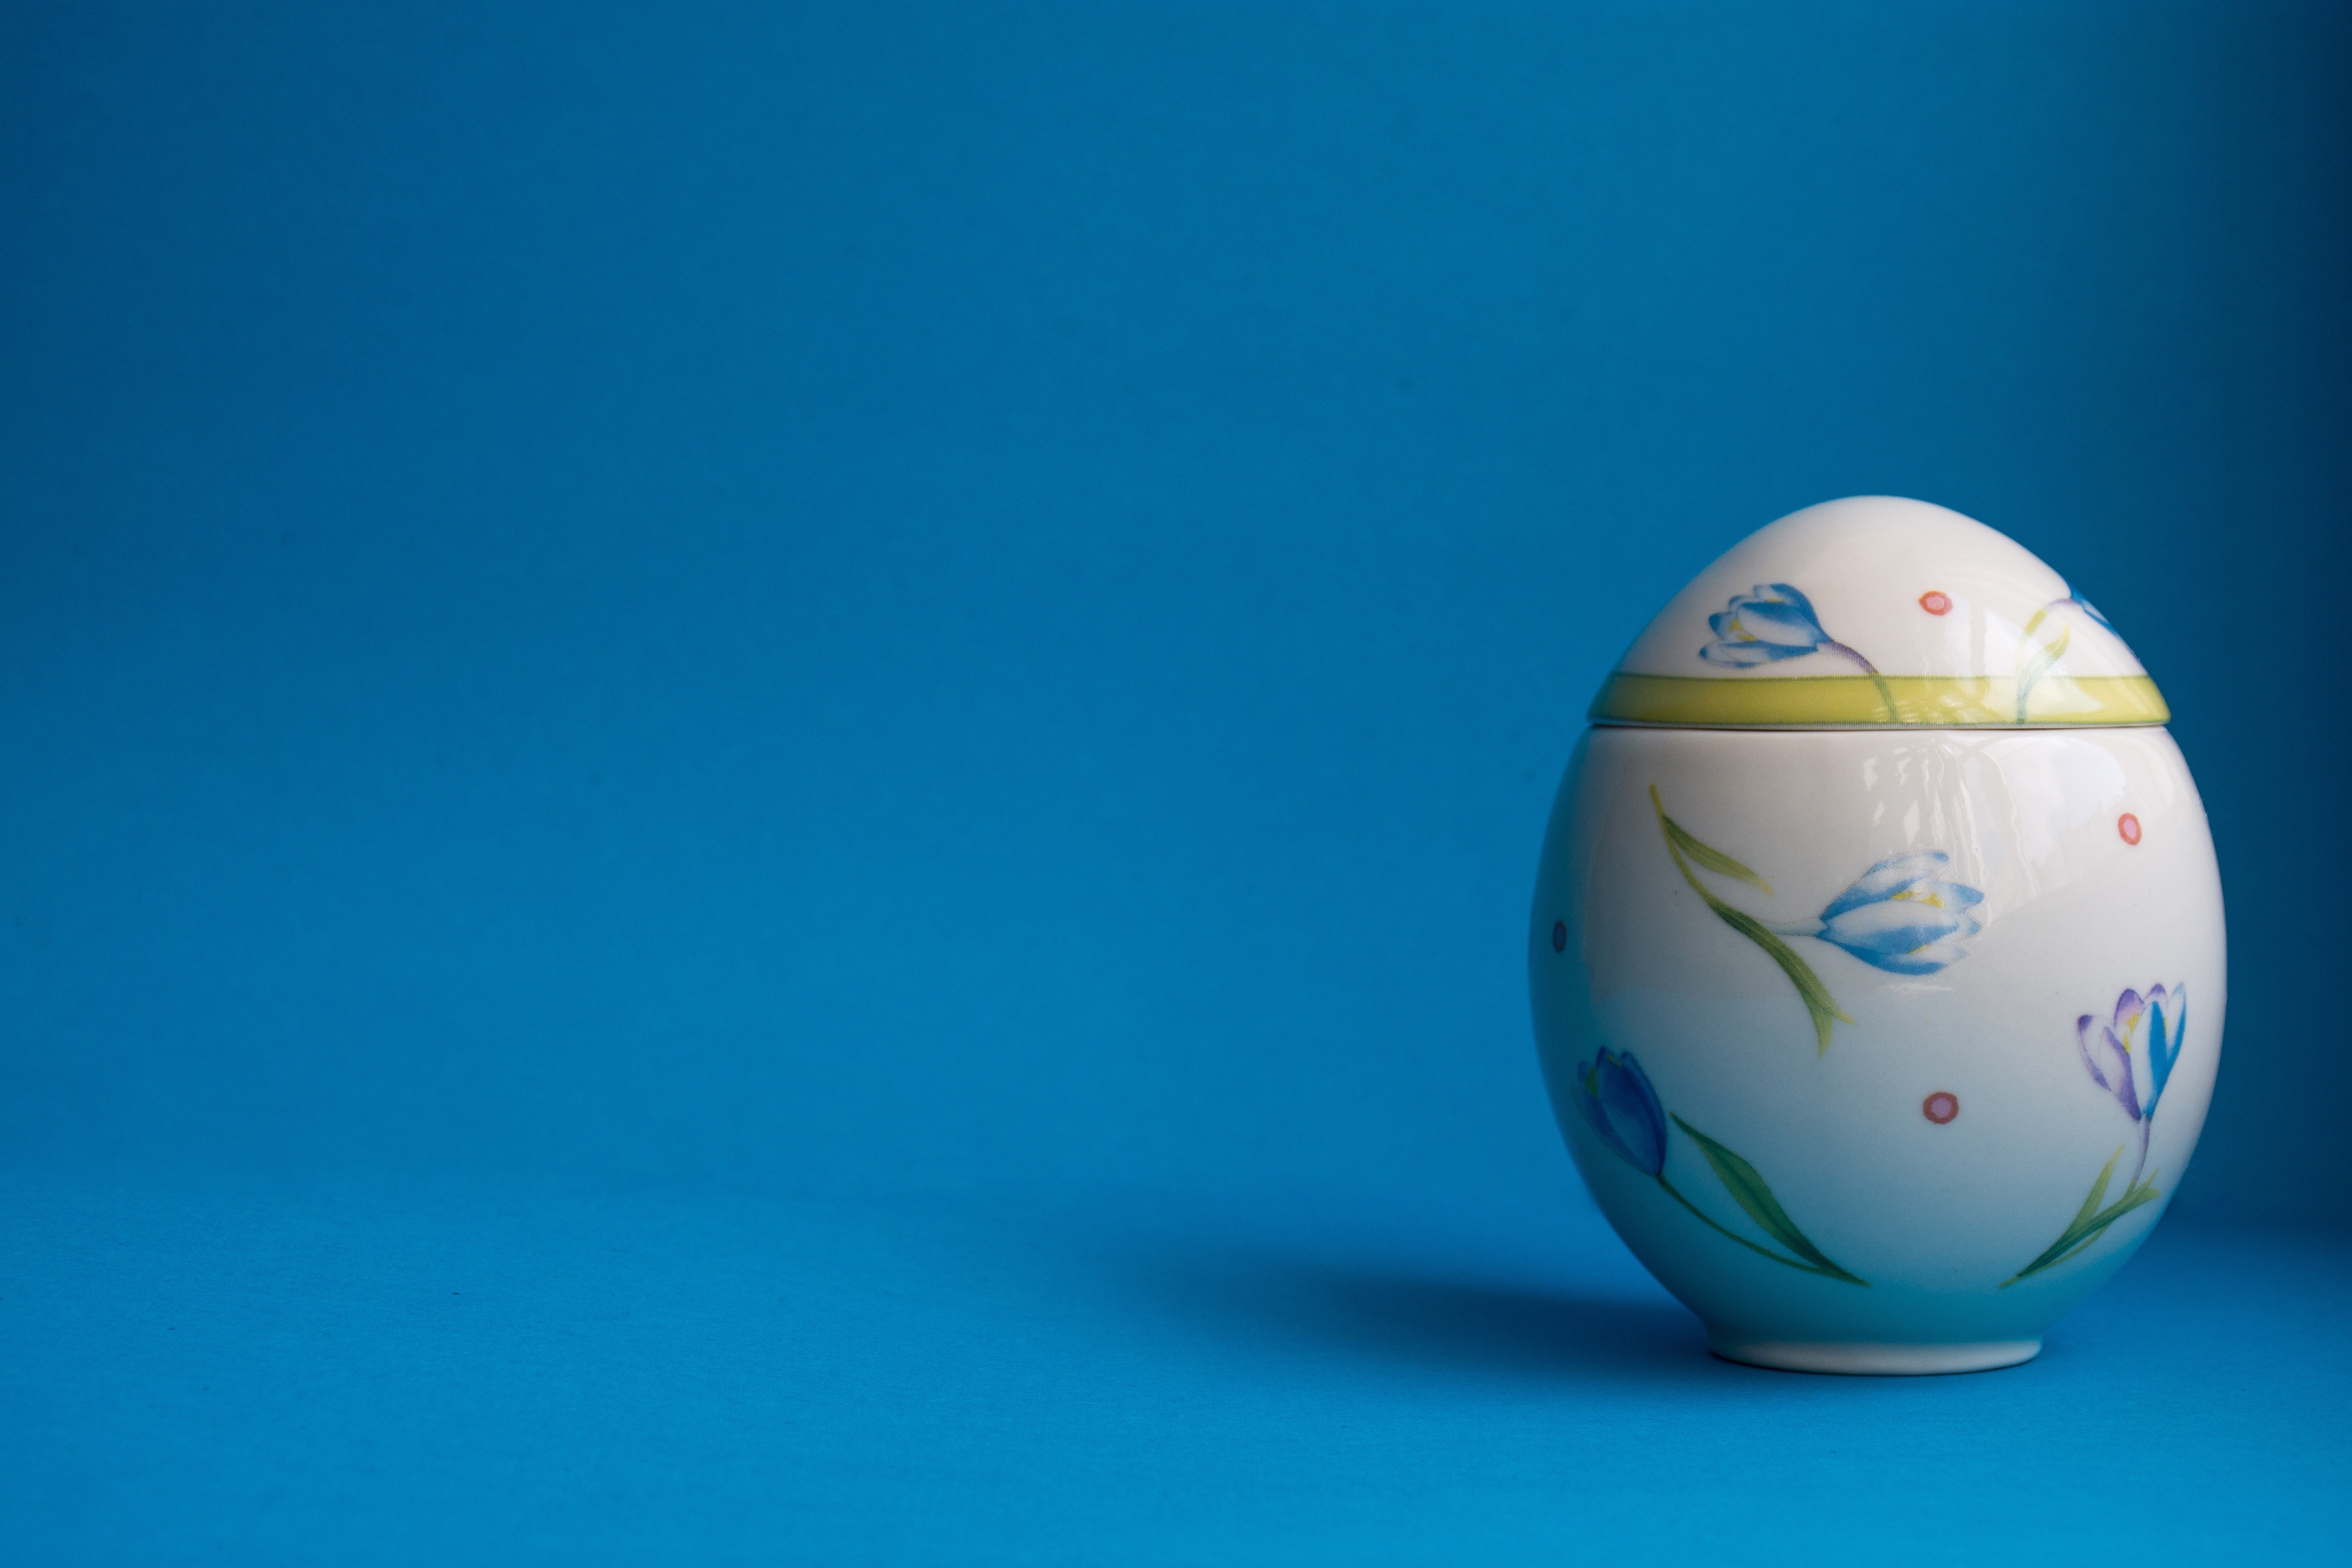
decoration, blue, lighting, map, egg, deco, product, background, easter, porcelain, greeting card, easter decoration, customs, easter egg, happy easter, easter decorations, easter theme, easter greeting, easter greetings, easter mood, east card